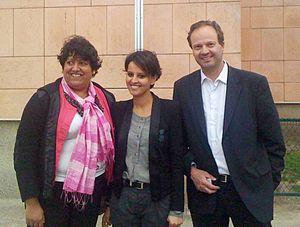
Jean-Marc Germain, député socialiste de la douzième circonscription des Hauts-de-Seine élu le 17 juin 2012, ici à Châtillon le 6 juin 2012 (Hauts-de-Seine) en compagnie de sa suppléante Martine Gouriet et de Najat Vallaud-Belkacem, ministre des Droits des femmes et porte-parole du gouvernement de Jean-Marc Ayrault.
Jean-Marc Germain, né le 12 juin 1966 à Lyon, est un homme politique français.